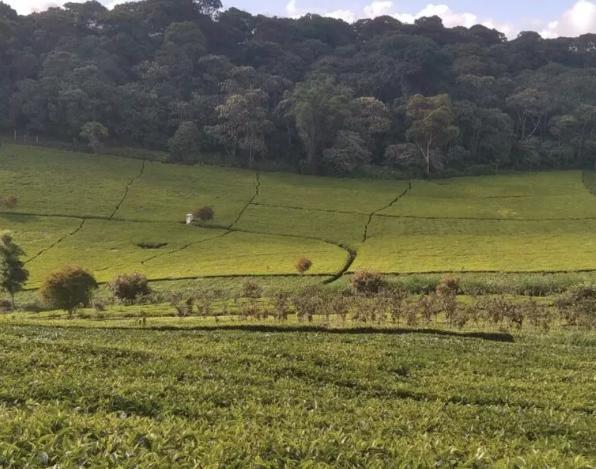
Vifungashio ambavyo ndani yake zipo mbegu za aina tofautitofauti ambazo zinazo wasaidia wakulima kwenda kuzisia na hatimaye kujipatia kipato kikubwa kutokana na majira mazuri ya mavuno.